Sexual Harassment/Assault Response & Prevention

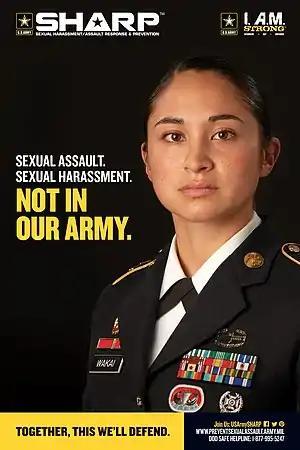
Poster created by the U.S. Army's Sexual Harassment/Assault Response & Prevention (SHARP)

SHARP has full-time staff at the brigade level and higher, and maintains a social media presence on Twitter and Facebook. "See: SAPRO" Since 2005, hundreds of millions of dollars have been spent on the program. The Army is redesigning this Program as of 2021. Department of the Army Civilians (DACs) are also protected under SHARP as of September 2021. Army regulation AR 600-20 details the responsibilities of the Commanders of the respective units in the event of Sexual Harassment/Assault, as well as the expected response and/or prevention steps.